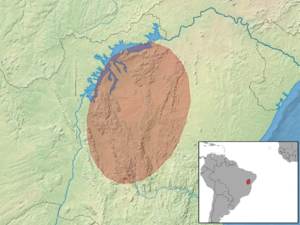
Thrichomys inermis est une espèce de mammifères rongeurs de la famille des Echimyidae qui regroupe des rats épineux originaires d'Amérique latine.